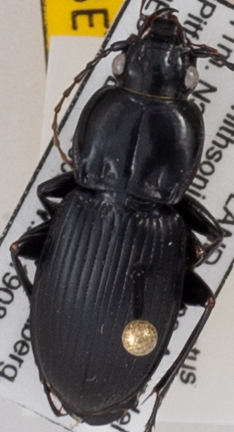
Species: Cyclotrachelus sigillatus
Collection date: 2019-08-22
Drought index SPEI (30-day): -0.786
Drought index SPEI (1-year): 1.106
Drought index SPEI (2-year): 1.69